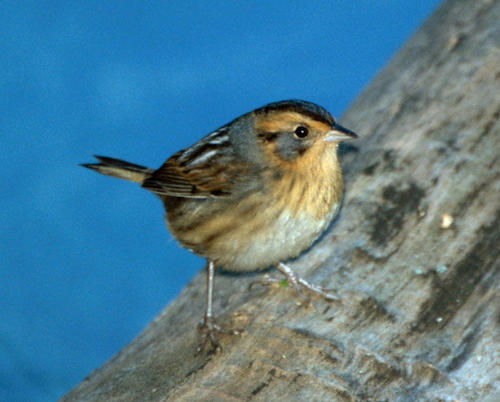
this little almost round in shape tiny bird has a white breast and black cheek patch and crown, he is having almost silver colored tarsus and feet, he then has different shades of brown in bright colors on his wings and throat.
small bird with small head and small beak and brown coloredbird has brown body feathers, brown breast feather, and tiny beak
this is a small bird with brown on the crown and wingbars, tan on the throat, and white on the breast.
a small bird with a bill that curves downwards, and a white belly
this little bird has a small black bill, gray eye patch, black crown, black and white secondaries, brown and black primaries.
this is a brown bird with black primaries an da black crown, with a small pointed bill.
a small brownish orange bird with a short, pointy bill and a white belly.
a very small brown, white and black bird with a small white and black beak.
this little bird has a grey bill and crown with a yellow breast and white belly.
Species: Nelson Sharp Tailed Sparrow